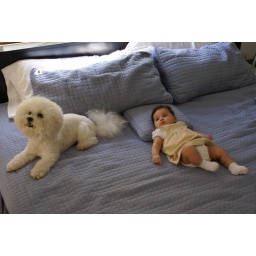
Super cute in her little dress